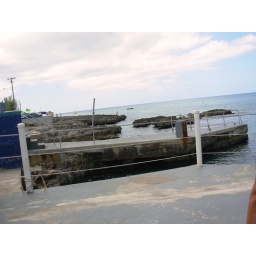
The rocks by the snorkel boat